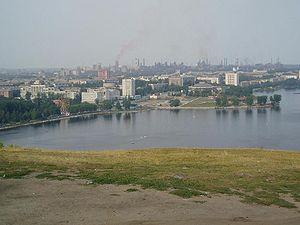
Le Taguil est une rivière de l'oblast de Sverdlovsk, en Russie. Le Taguil est l'affluent principal de la Toura dans laquelle il conflue en rive droite. C'est donc un sous-affluent de l'Ob par la Toura d'abord, puis par le Tobol et enfin par l'Irtych.